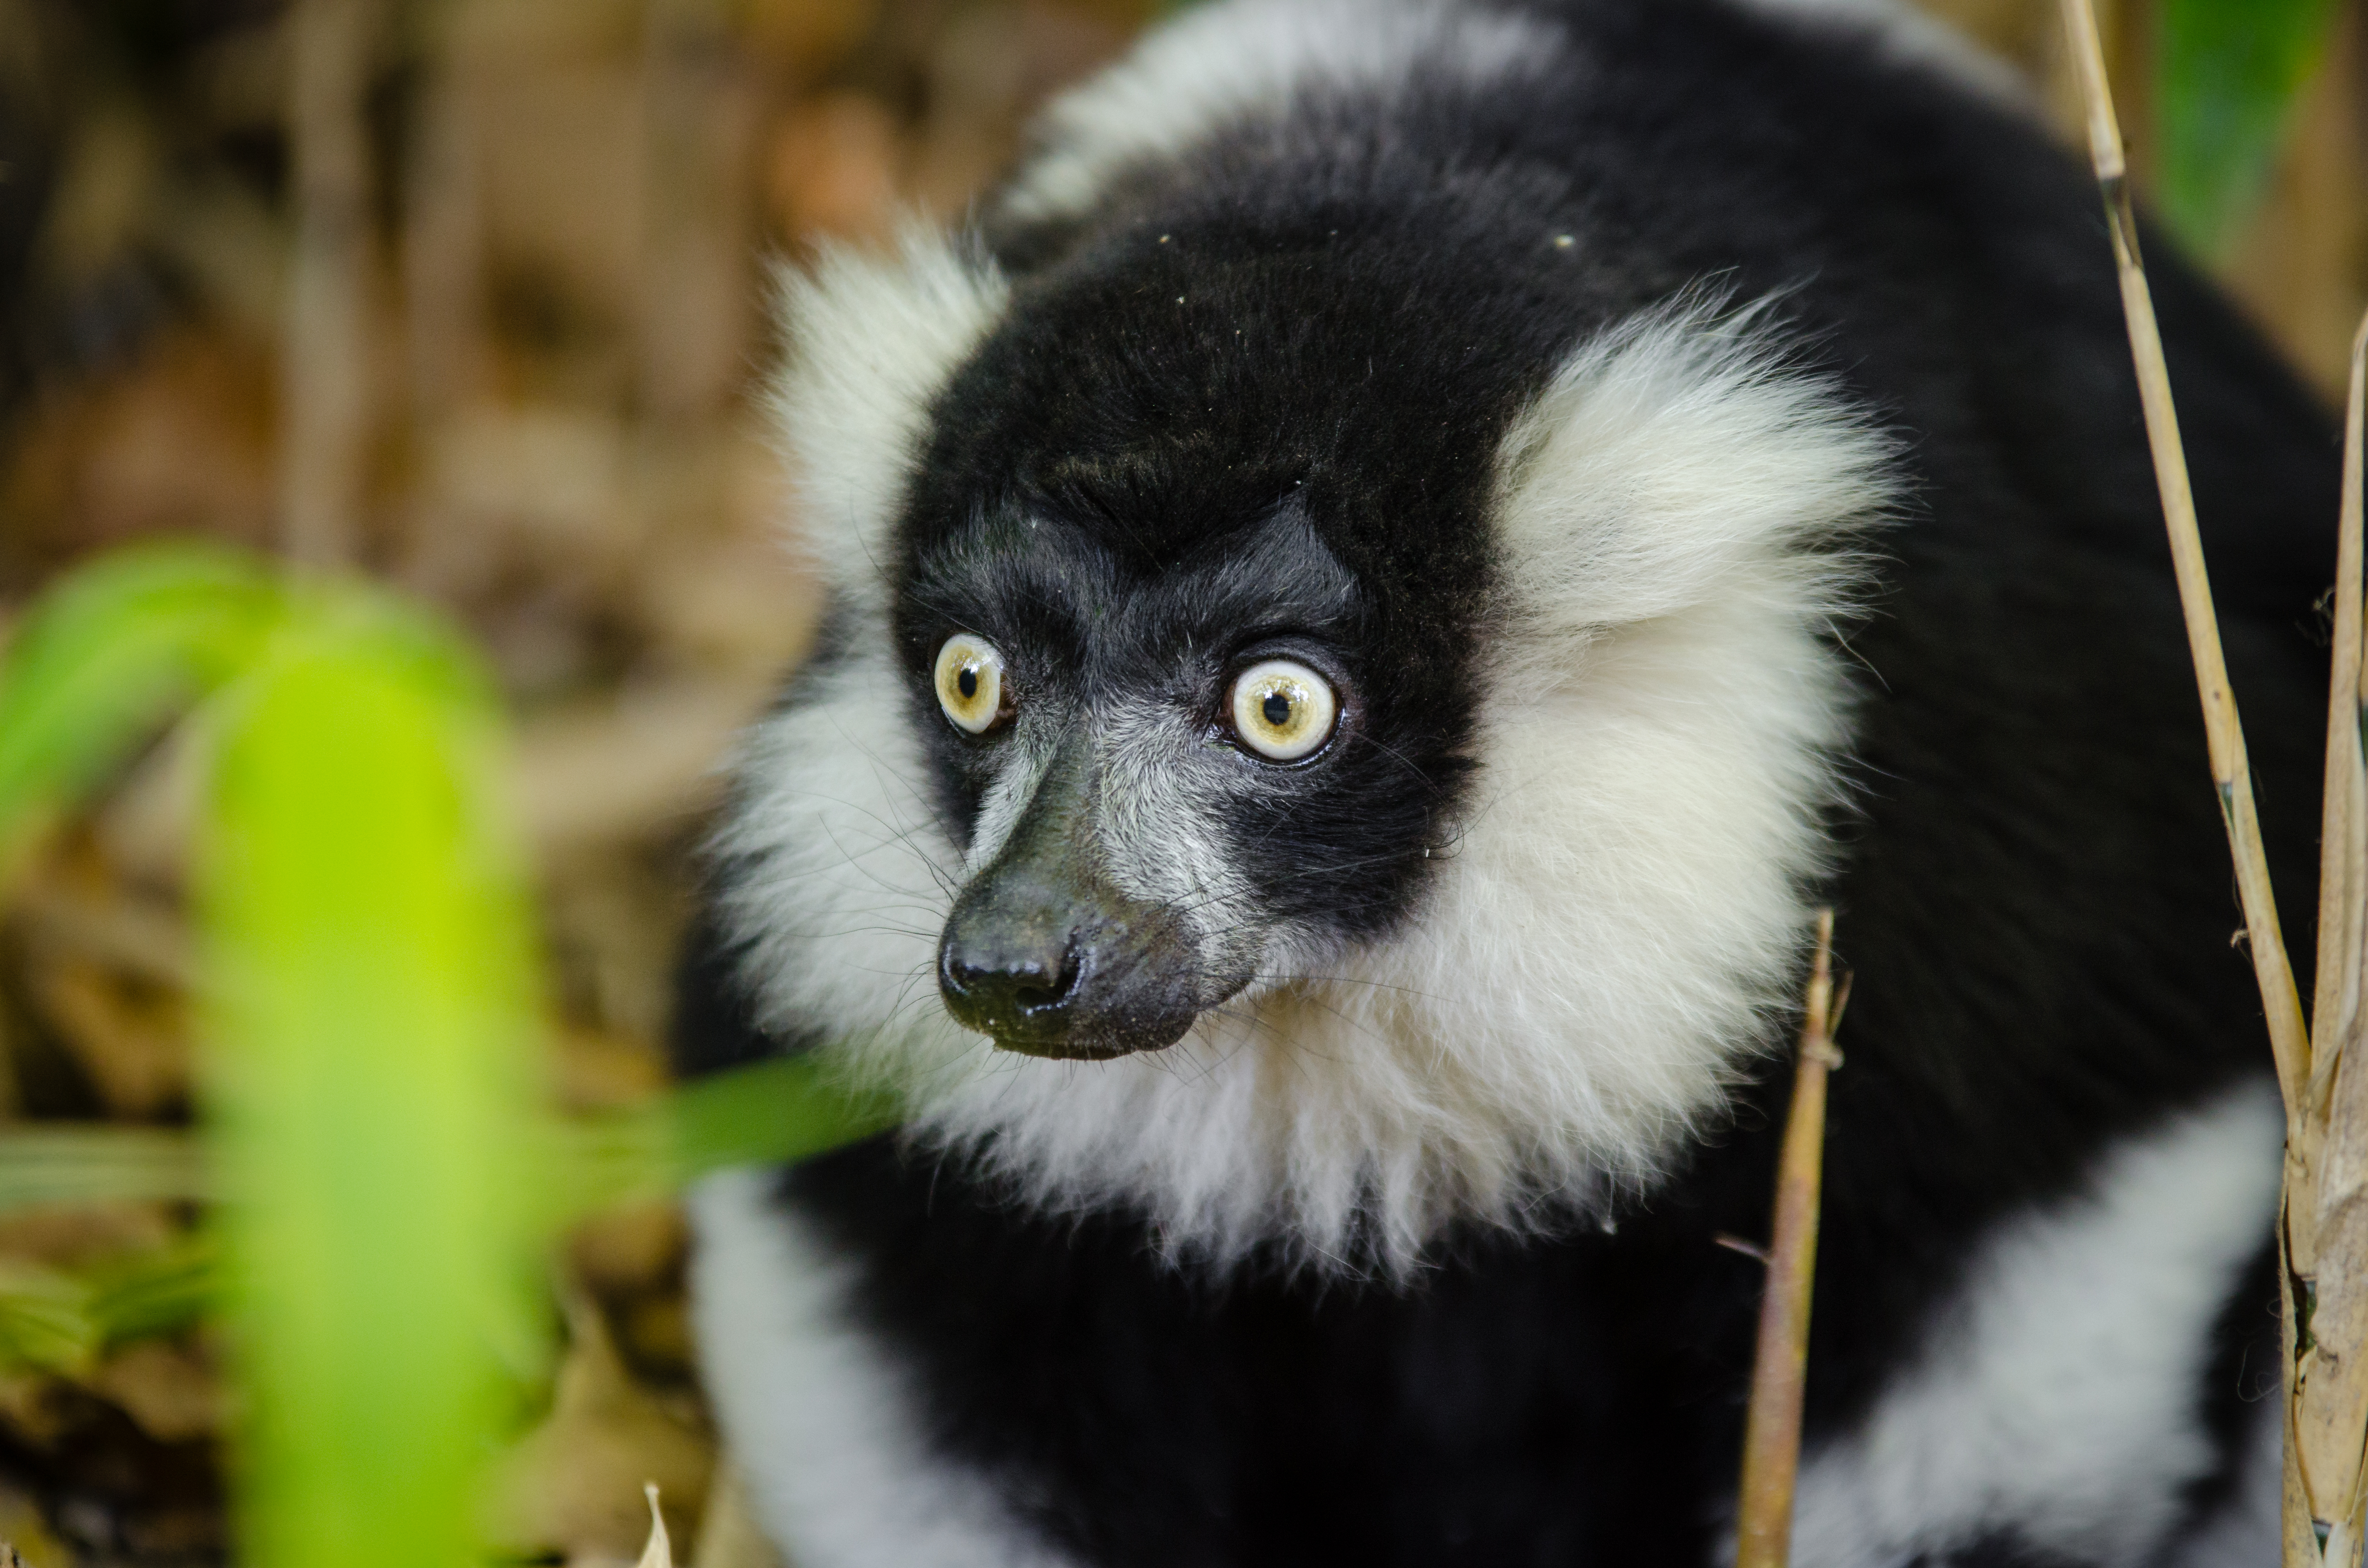
wildlife, mammal, fauna, primate, vertebrate, lemur, new world monkey